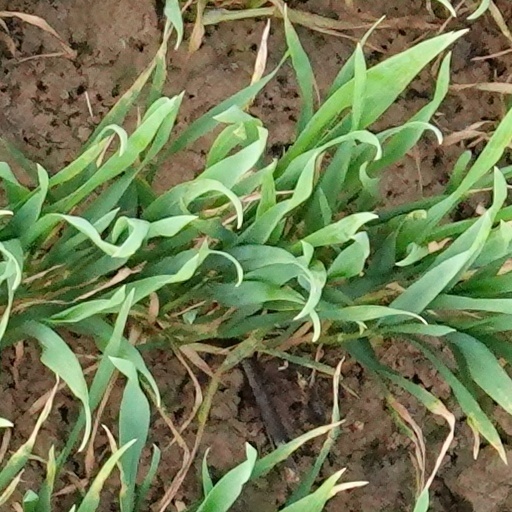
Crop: wheat